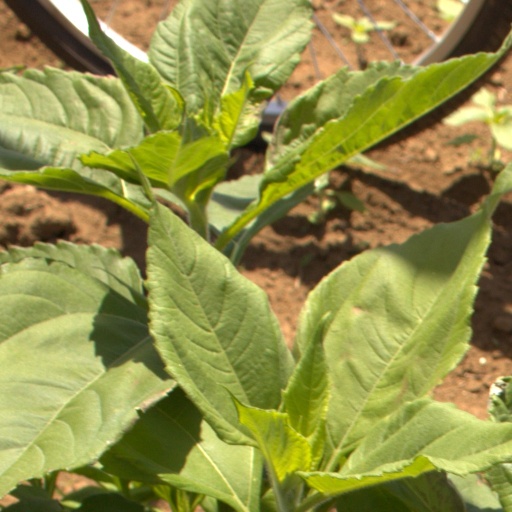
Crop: Jerusalem artichoke